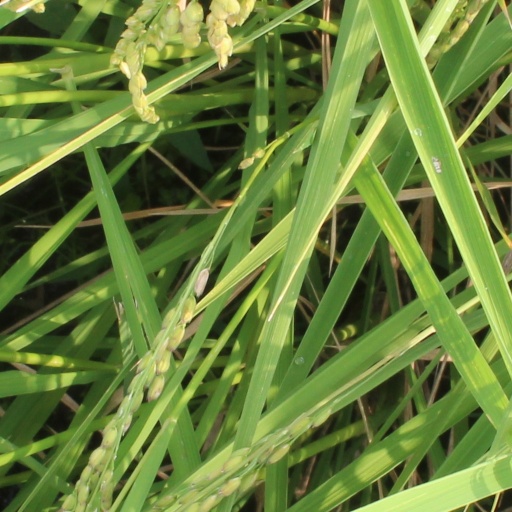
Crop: rice